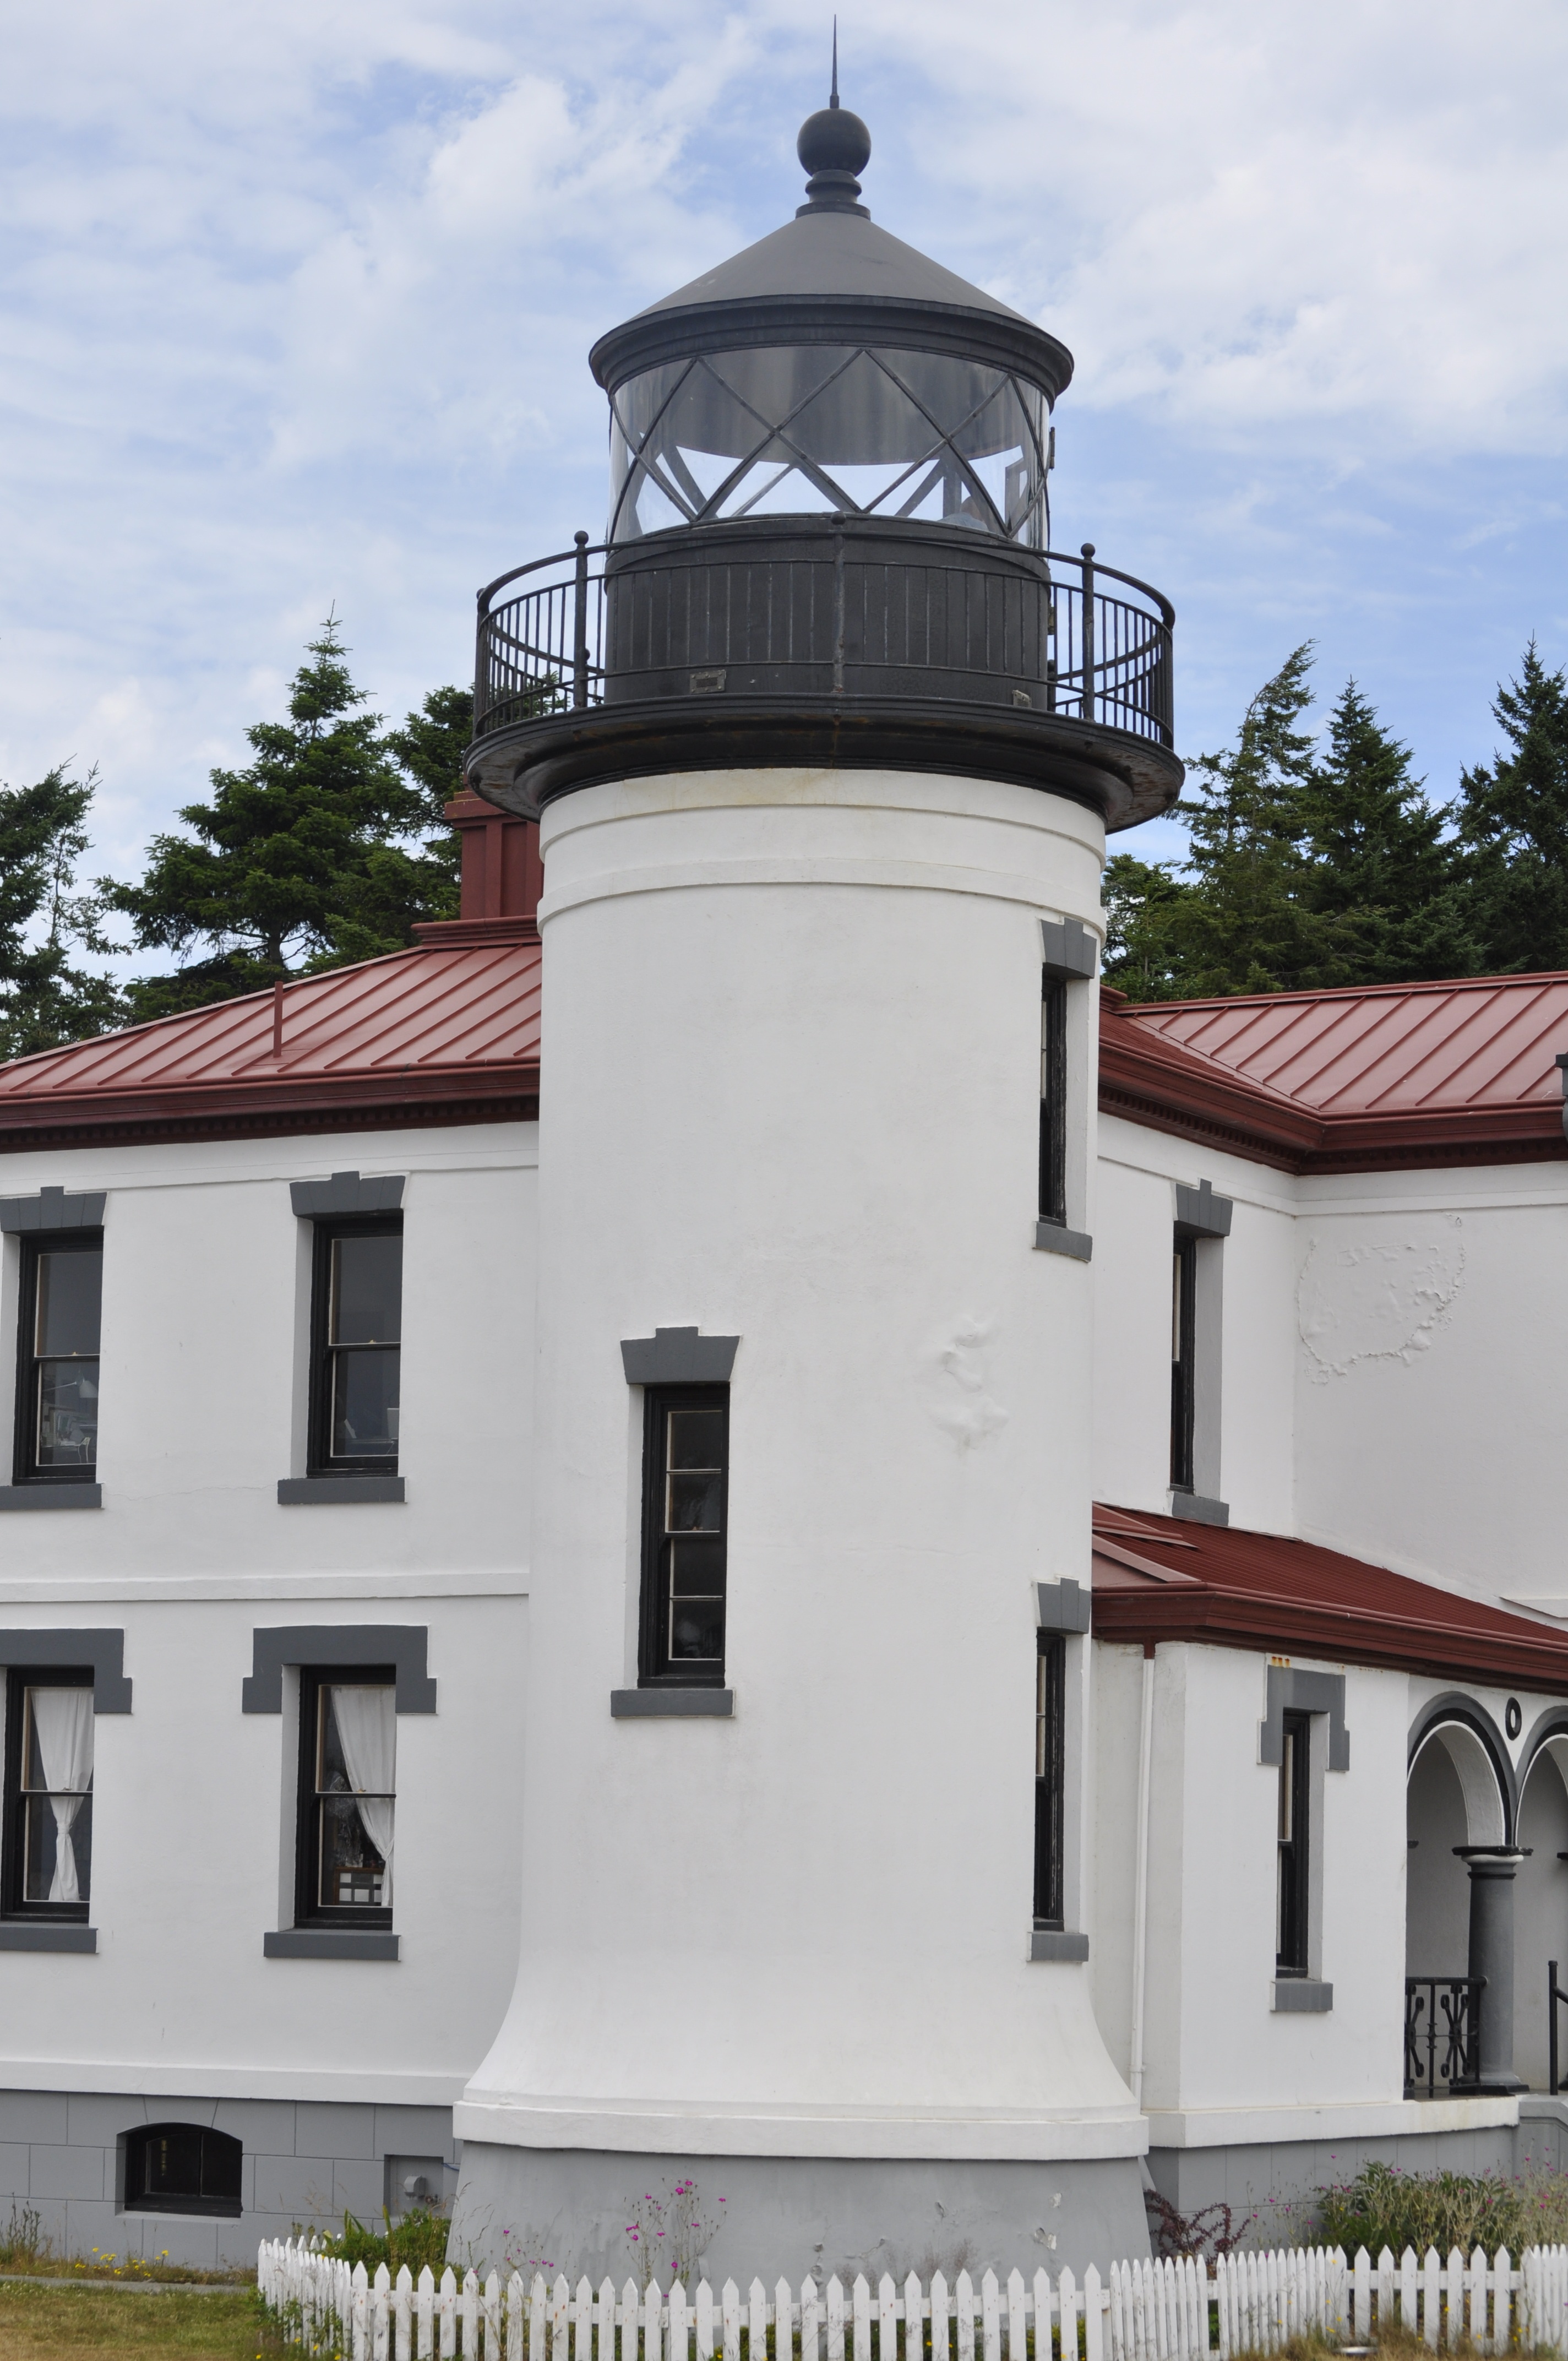
lighthouse, building, tower, scenic, landmark, facade, chapel, place of worship, bell tower, washington, whidbey island